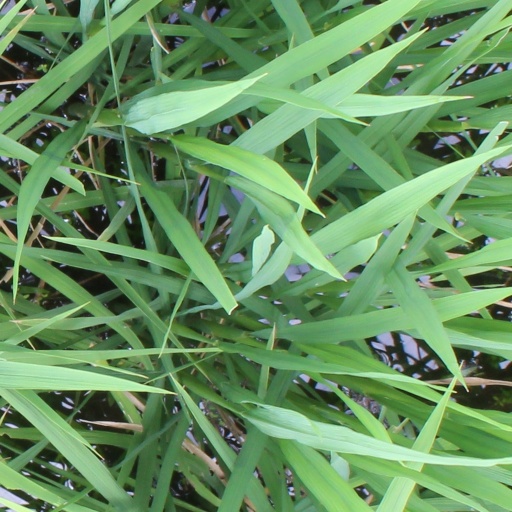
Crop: rice